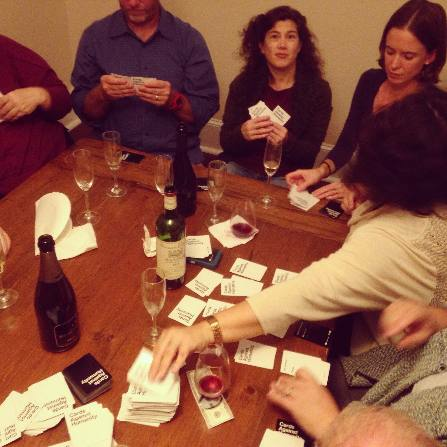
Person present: Yes